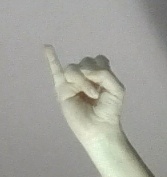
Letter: meem